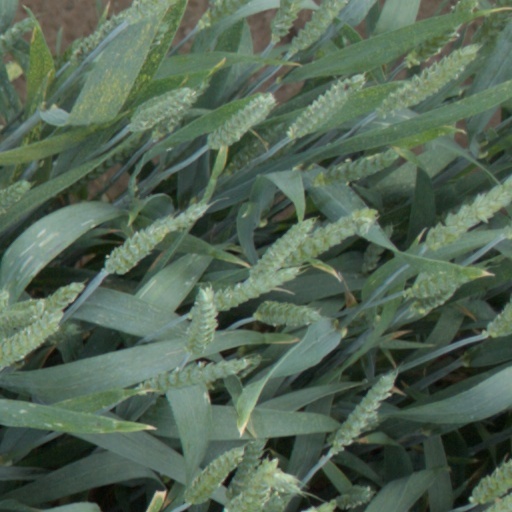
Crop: wheat